Intellivision Lives!

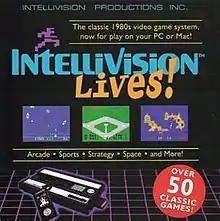
Original cover art for Windows

Intellivision Lives! is a compilation of over 60 Intellivision video games, originally produced by Mattel Electronics and INTV Corporation between 1978 and 1990. Using original game code and software emulation, Intellivision Productions released the compilation on a Windows and Macintosh hybrid CD-ROM in December 1998. Additional versions were then released for the PlayStation 2, Xbox, and GameCube by Crave Entertainment. In 2010, Virtual Play Games released a Nintendo DS version.